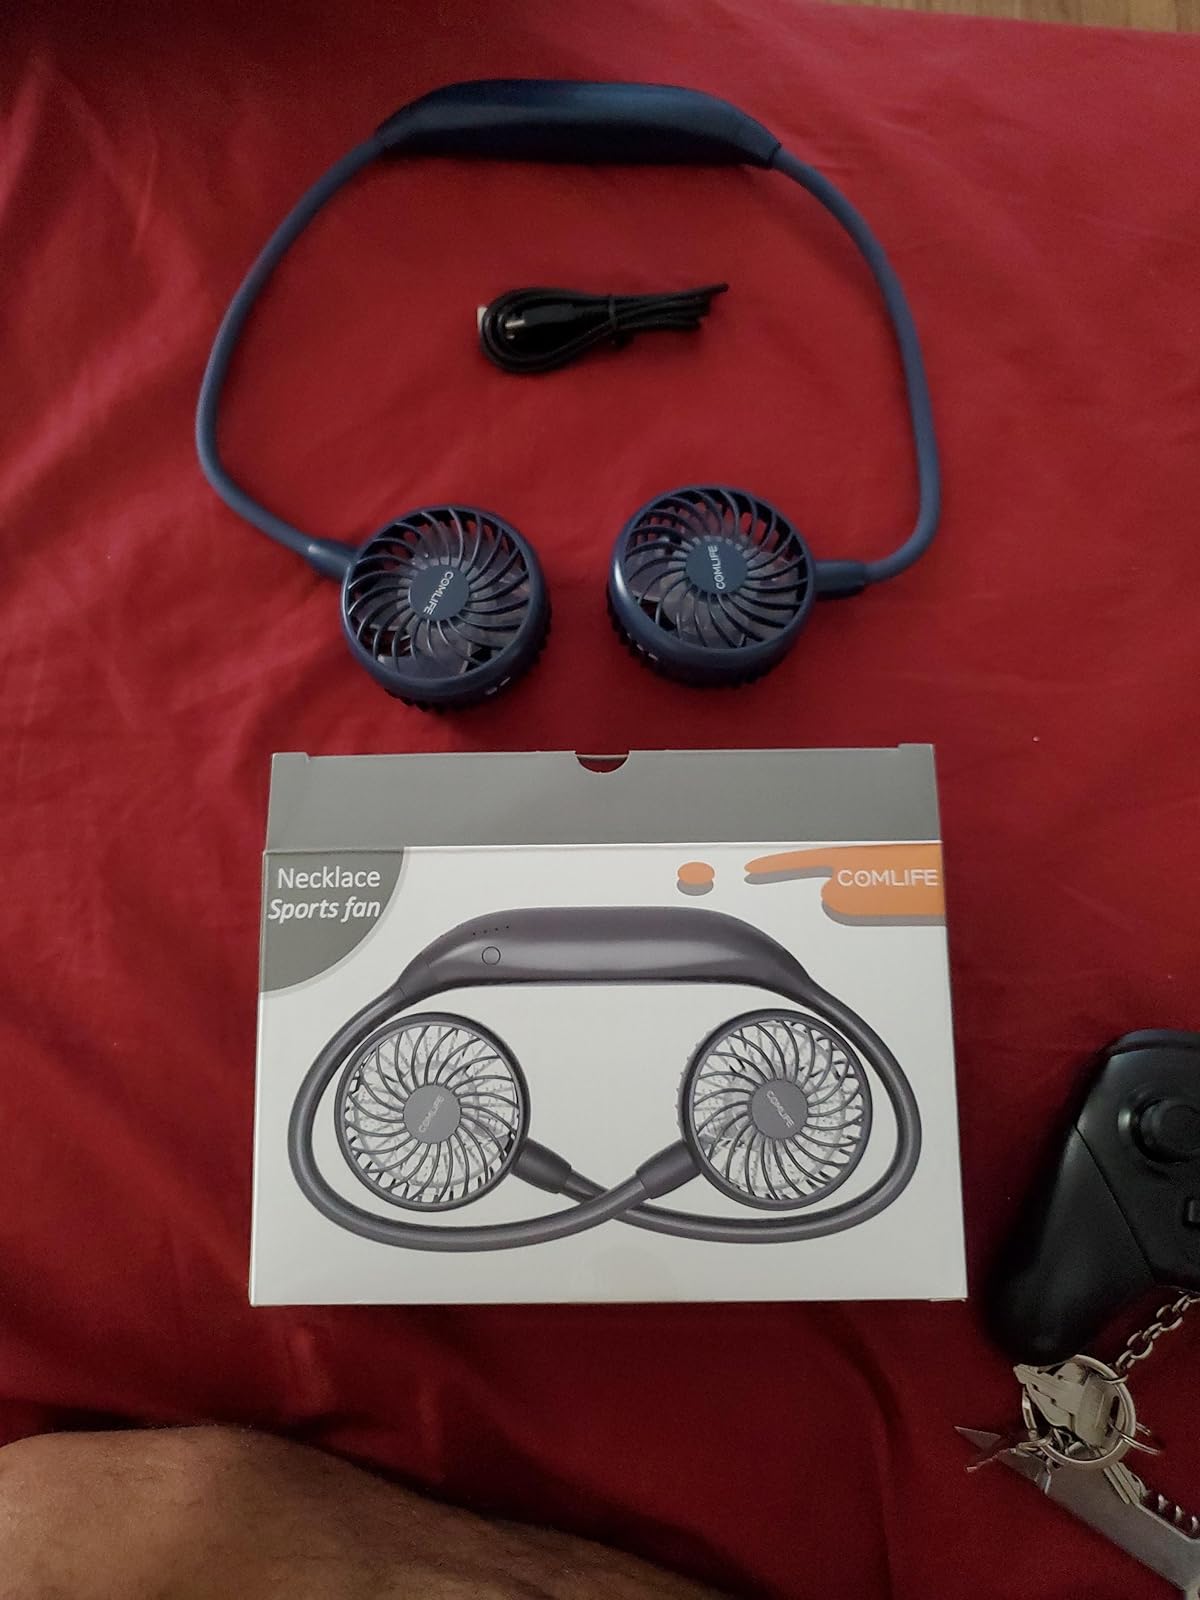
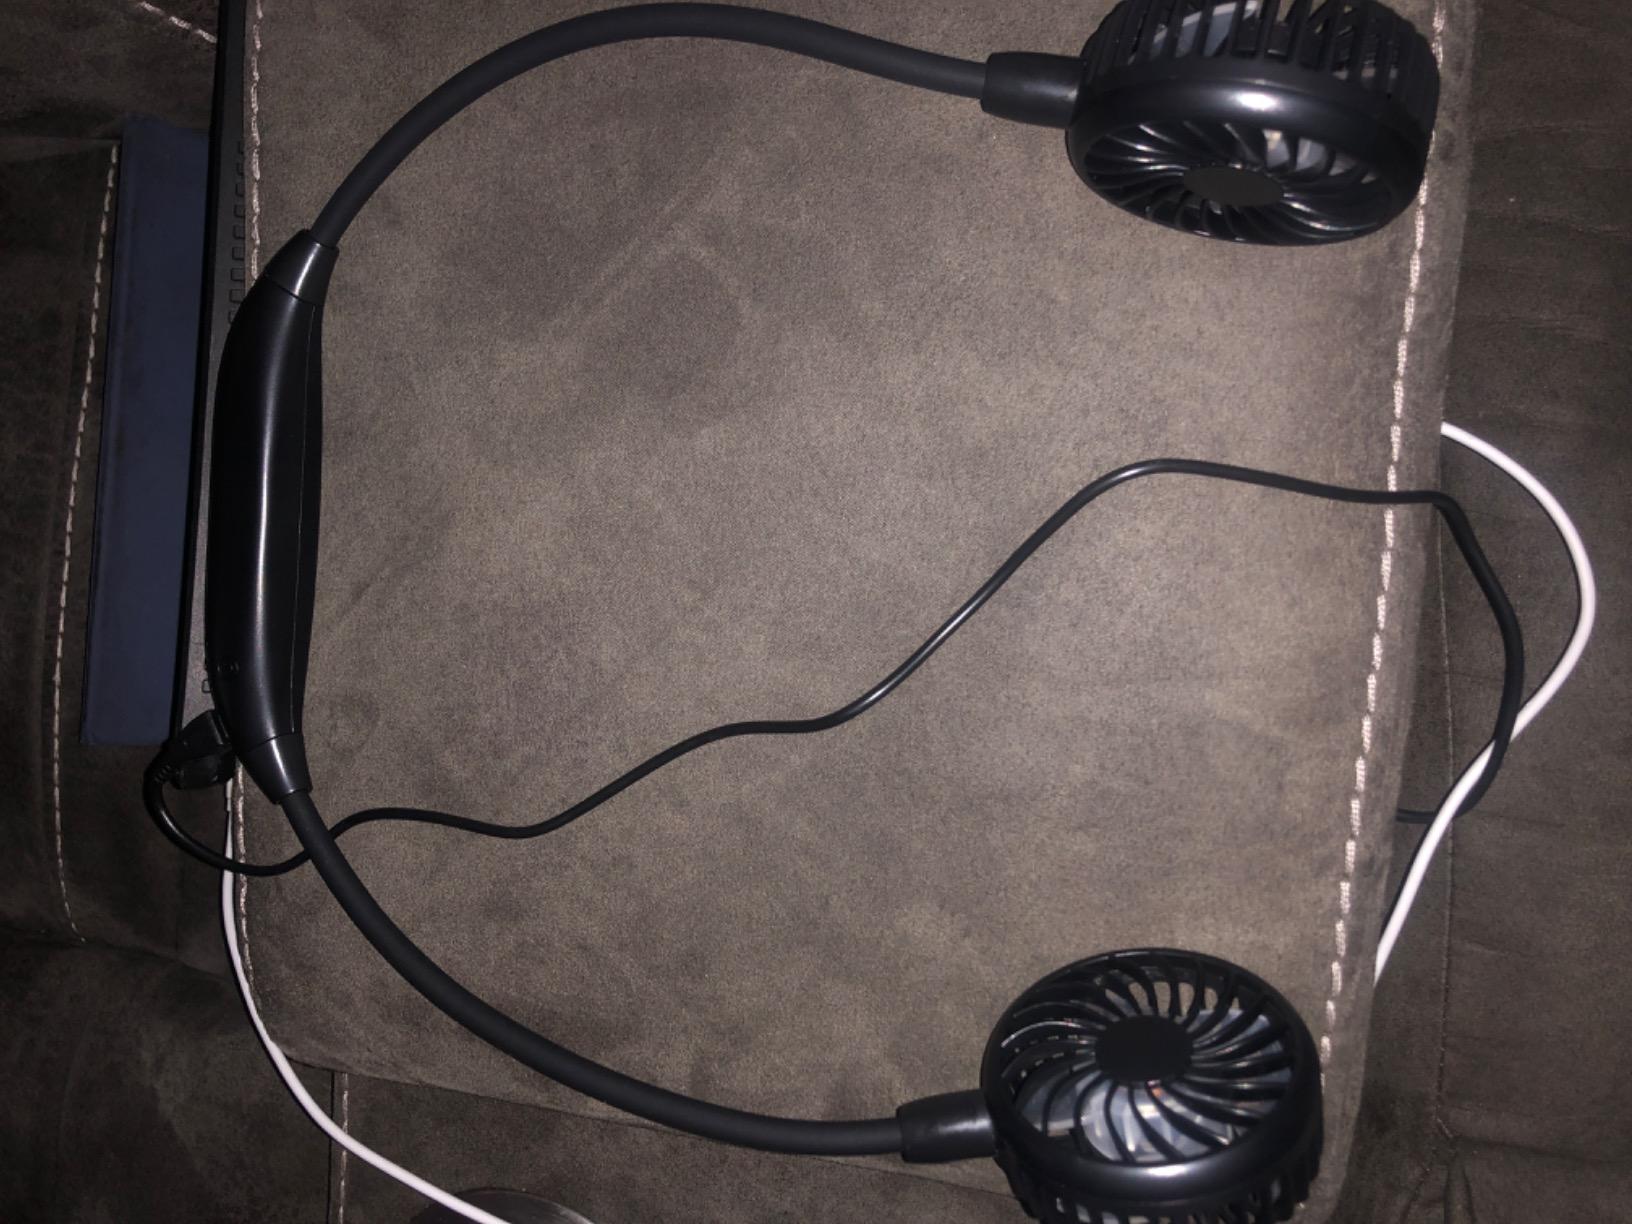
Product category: fan
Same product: no